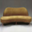
Label: couch